Nellie Bly

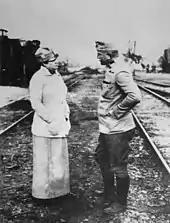
Bly speaking to a military officer in Poland

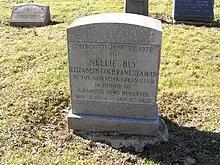
Bly's grave in Woodlawn Cemetery

In 1895, Bly married millionaire manufacturer Robert Seaman. Bly was 31 and Seaman was 73 when they married. Due to her husband's failing health, she left journalism and succeeded her husband as head of the Iron Clad Manufacturing Co., which made steel containers such as milk cans and boilers. Seaman died in 1904.